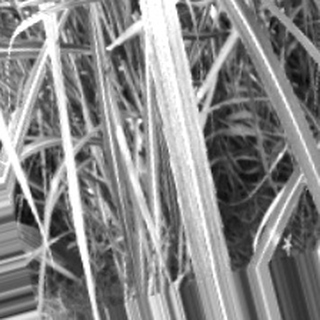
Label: sugarcane_bacterial_blight